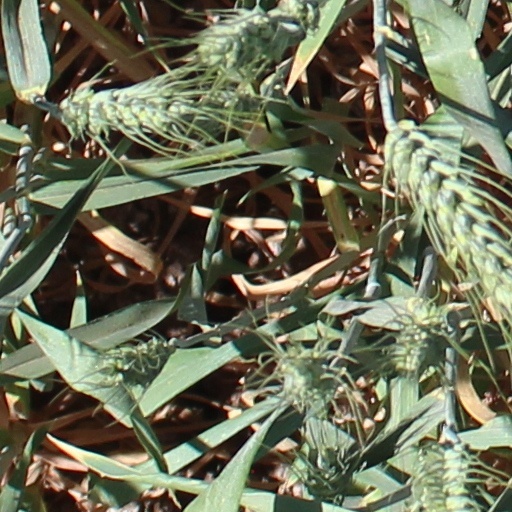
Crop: wheat